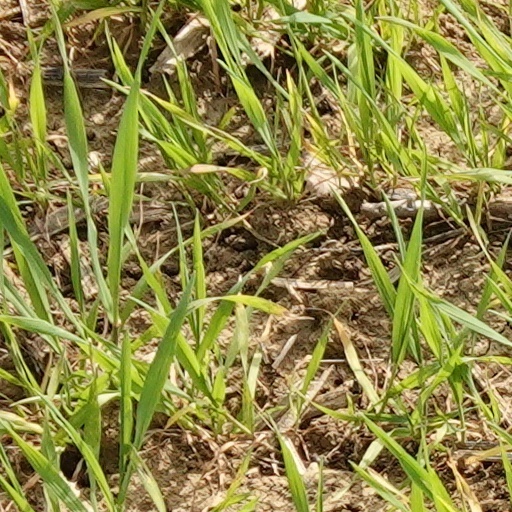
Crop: wheat